Celâl Bayar

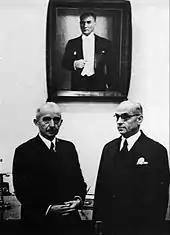
İsmet İnönü and Bayar in 1938

Bayar was elected as a member of the Association for the Defence of National Rights of Anatolia and Rumelia (ADNRAR) in the 1923 election, serving as a deputy of İzmir in the Parliament. ADNRAR soon renamed itself Republican People's Party (CHP) and continued a one party state started by the CUP in 1913. On 6 March 1924 Celâl Bayar was appointed Minister of Exchange Construction and Settlement (until 7 July 1924). Bayar was influential in determining the economic policy of the regime as a result of being in Mustafa Kemal's close circle during this period. A policy of a modern and state supported capitalism was pursued. On 26 August 1924, Atatürk commissioned Bayar to found a national bank, which resulted in the foundation of İşbank in Ankara by using as capital the gold bullion sent by the Muslims in India to support the Turkish War of Independence. The Aşar tax was abolished, land was distributed, the "Teşvik-i Sanayi Kanunu" (Industry Incentive Law) was enacted, railway construction was accelerated, and the Central Bank was established. The effects of the Great Depression caused this more "liberal" policy to be replaced by statism.